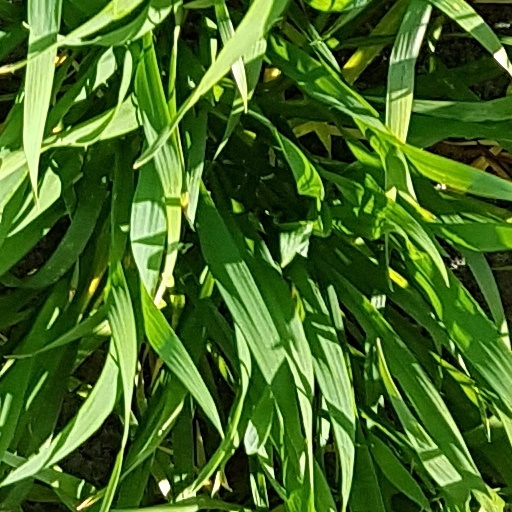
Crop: wheat